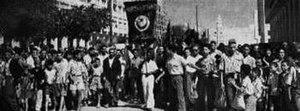
Le jour de l'indépendance (20 mars 1956) à Tunis, Tunisie